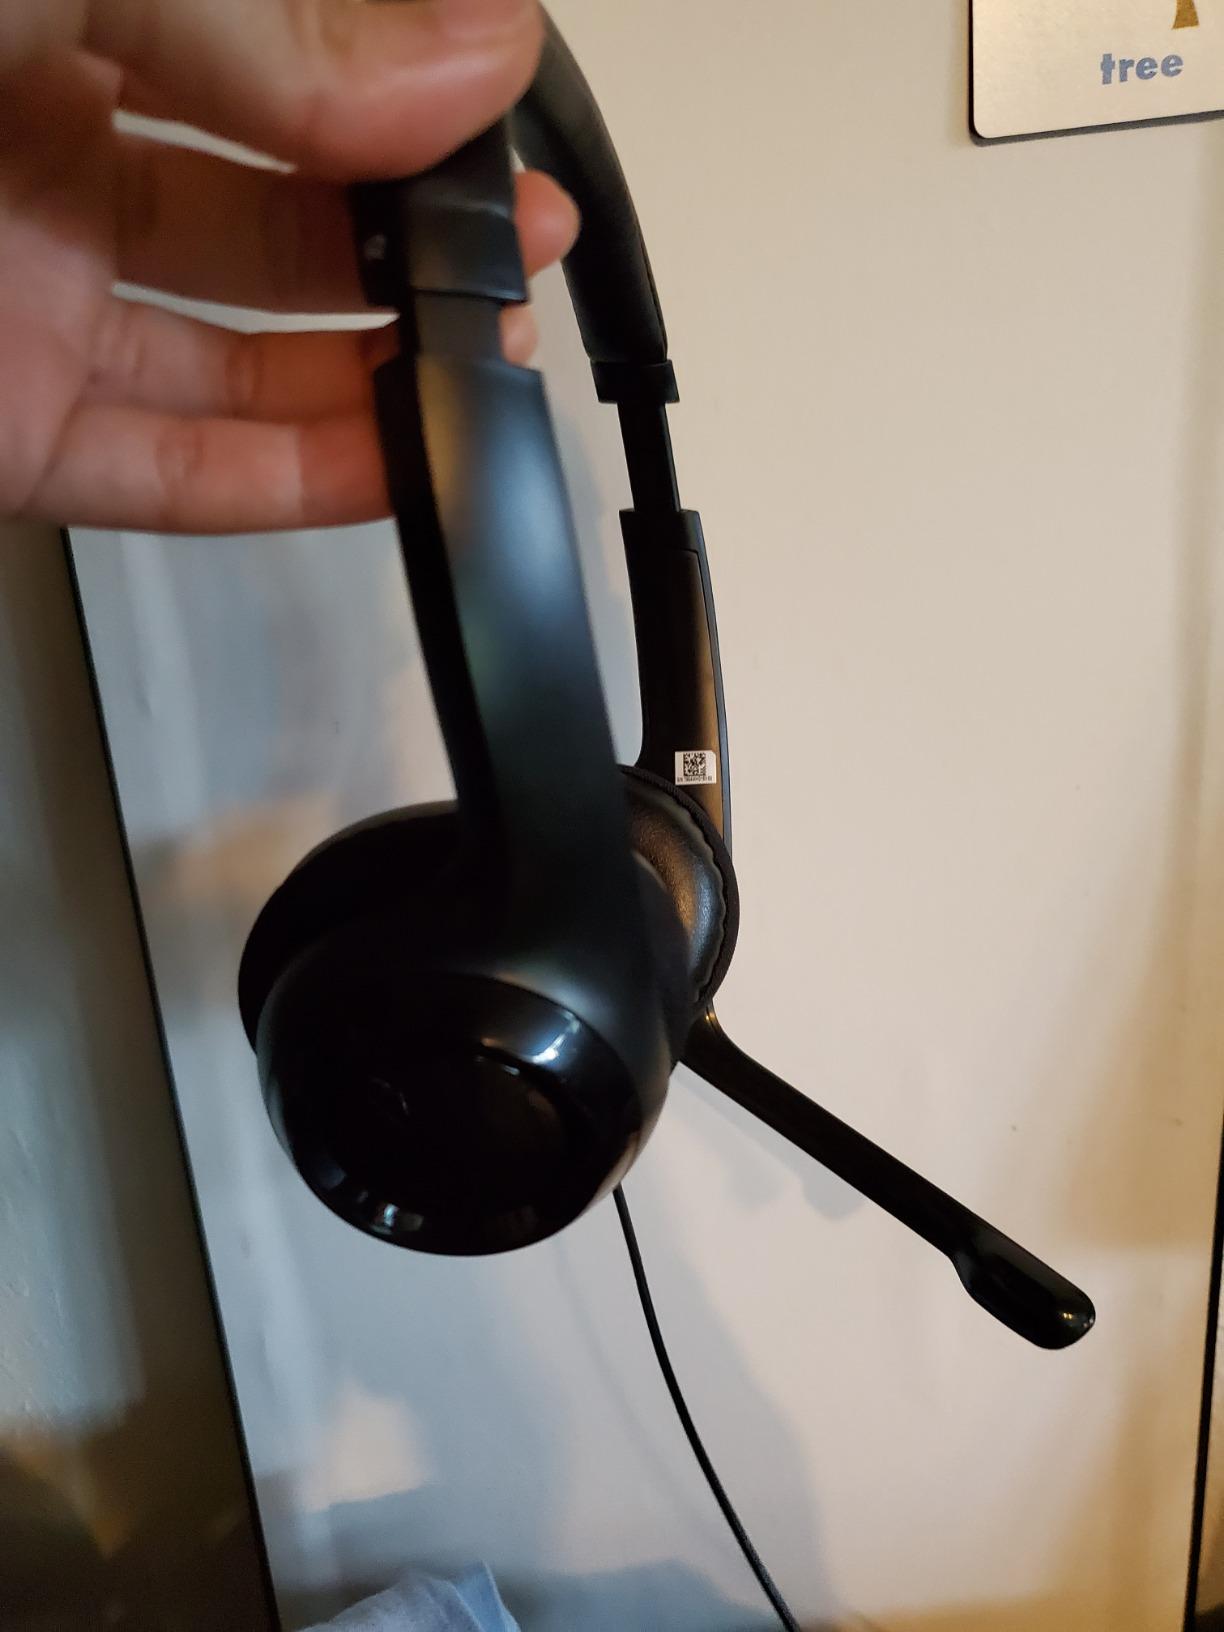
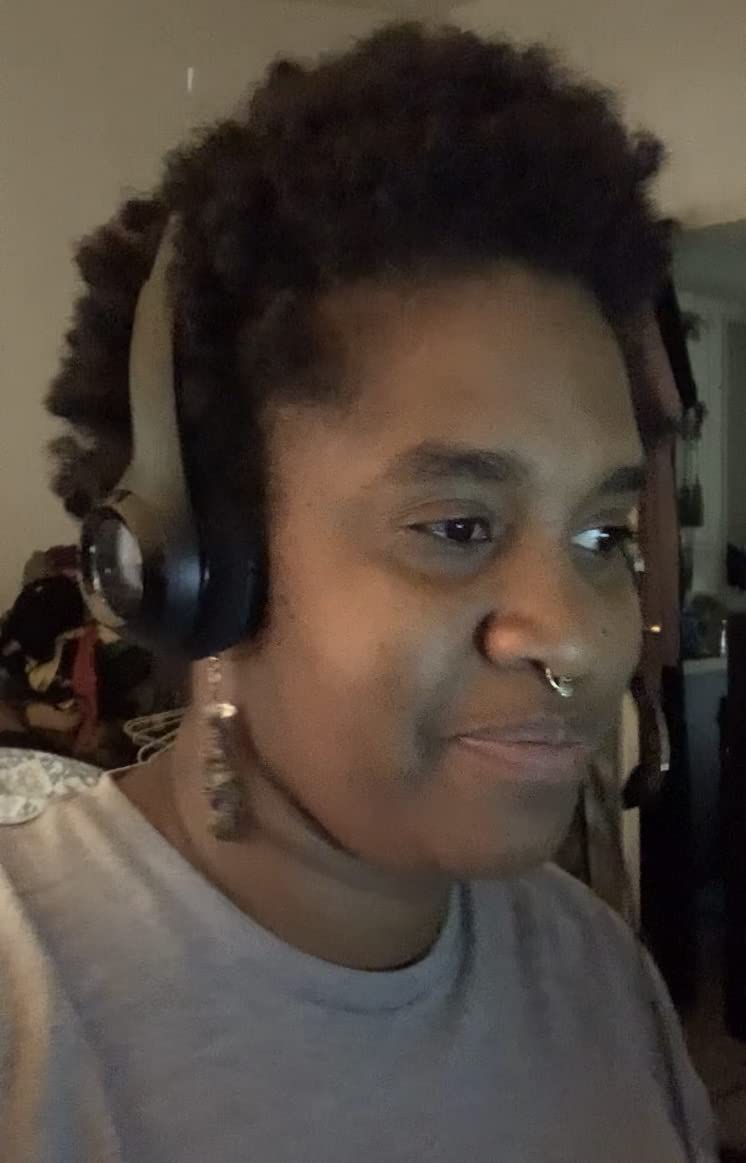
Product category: headphones
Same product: yes